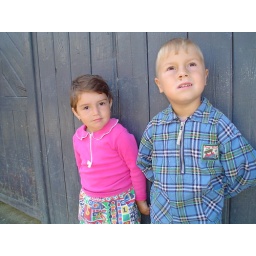
boy and girl in racovita